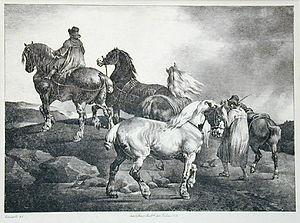
Léon Cogniet est un peintre et lithographe néoclassique et romantique français, né à Paris le 29 août 1794 et mort à Paris 10ᵉ le 20 novembre 1880.